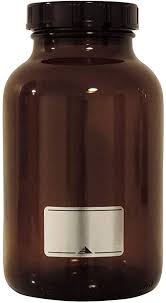
Label: glass